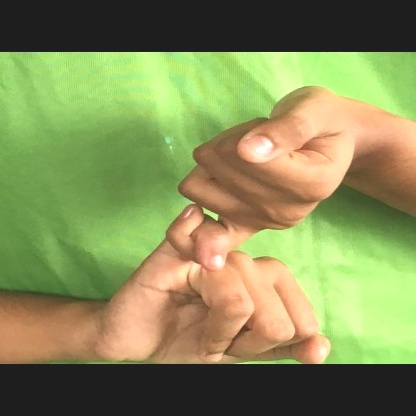
Mudra: Kilaka